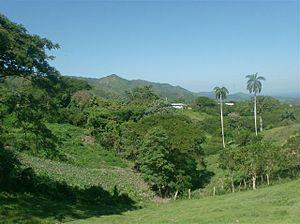
La rébellion de l'Escambray est une rébellion cubaine qui a duré six ans, entre 1959 et 1965, principalement dans les montagnes de l'Escambray, mais aussi dans les six provinces cubaines, par des groupes d'insurgés qui s'opposent au gouvernement dirigé par Fidel Castro.